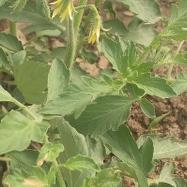
Crop: Tomato
Condition: healthy-leaf